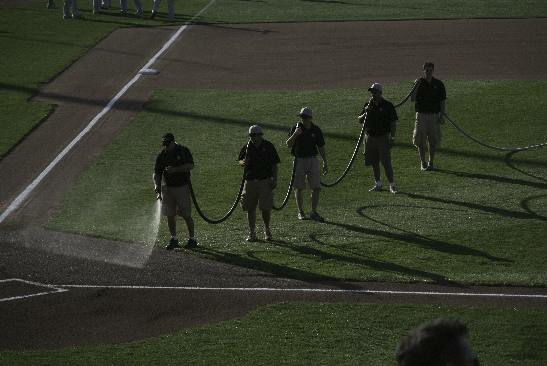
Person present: Yes